Elaine Diacumakos

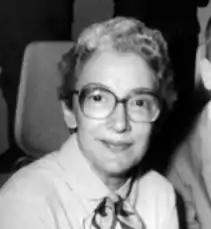

Elaine Diacumakos (August 11, 1930 – June 11, 1984) was an American cell biologist and head of the cytobiology laboratory at Rockefeller University. She developed the first techniques for removing and inserting material into and from cells.